Richard Rathbun

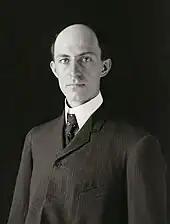
Wilbur Wright sought information on aerodynamics from Rathbun.

Rathbun's scientific work focused on parasitic copepods and fisheries science, especially of crabs, lobsters and fish.